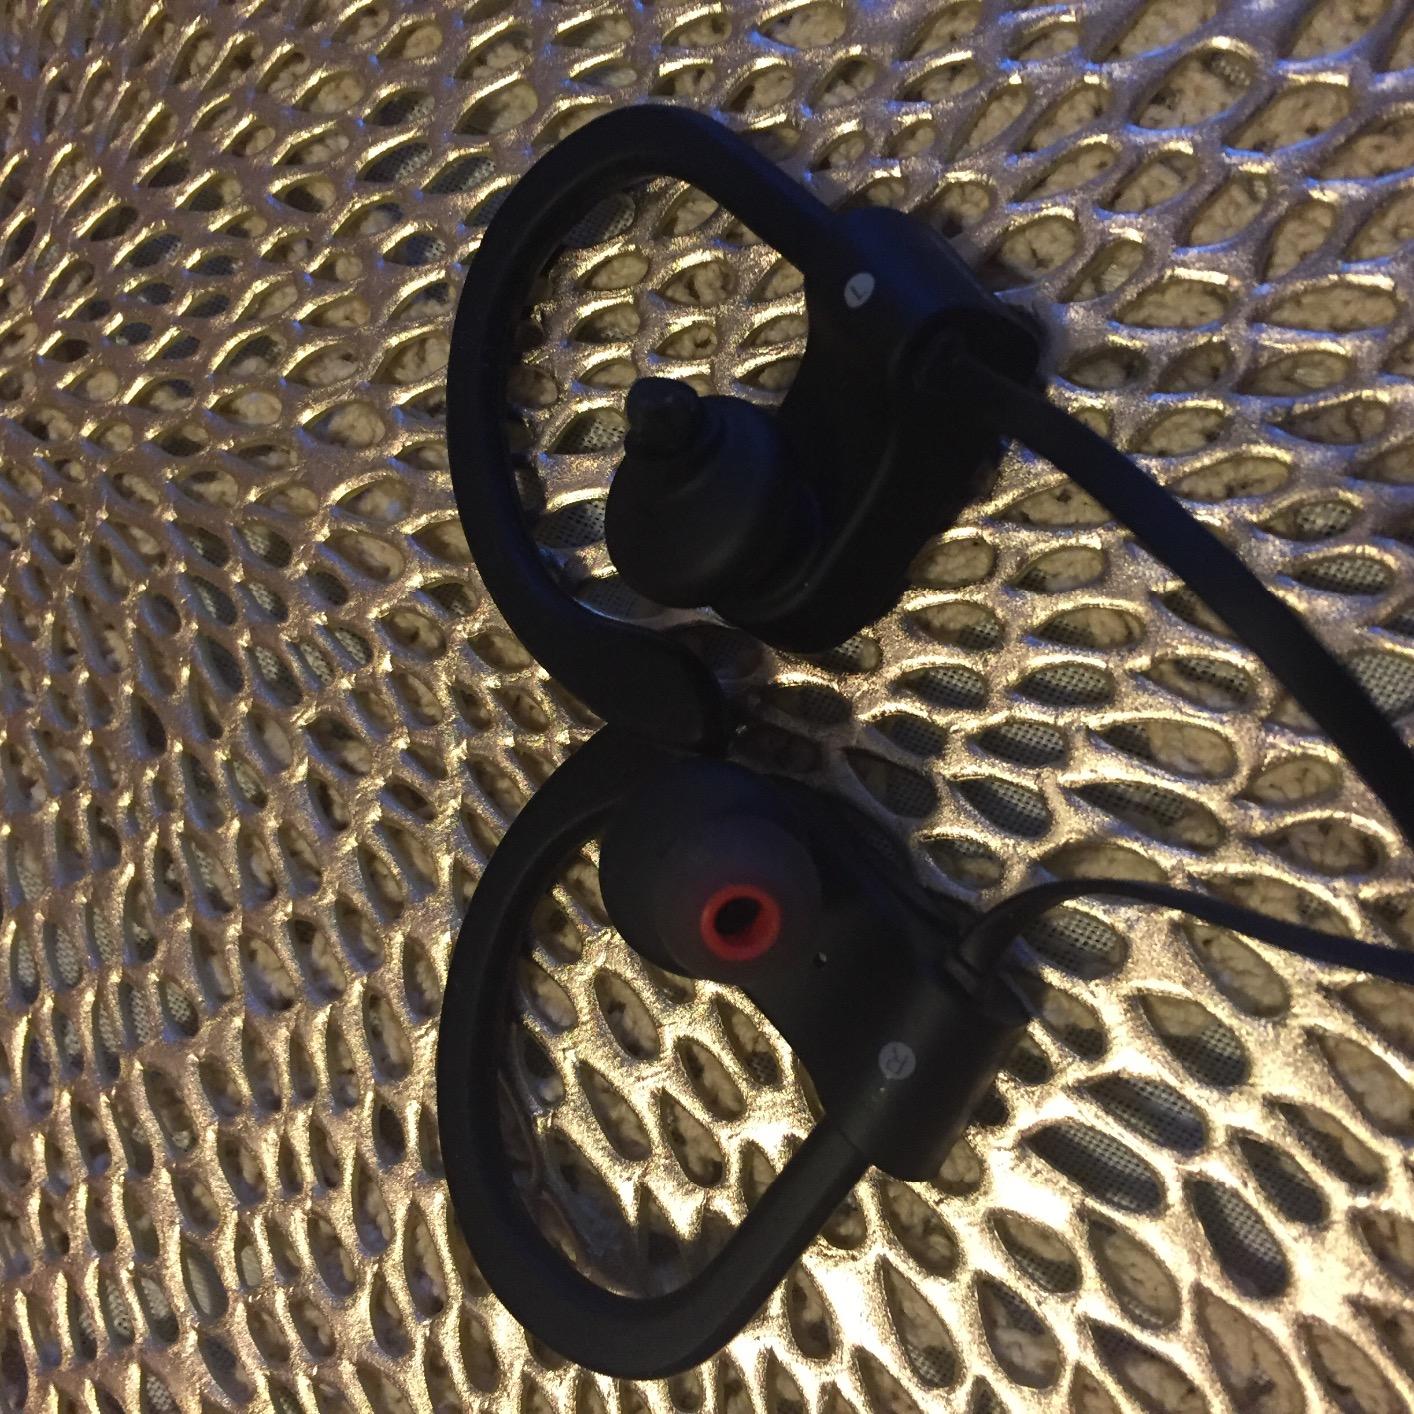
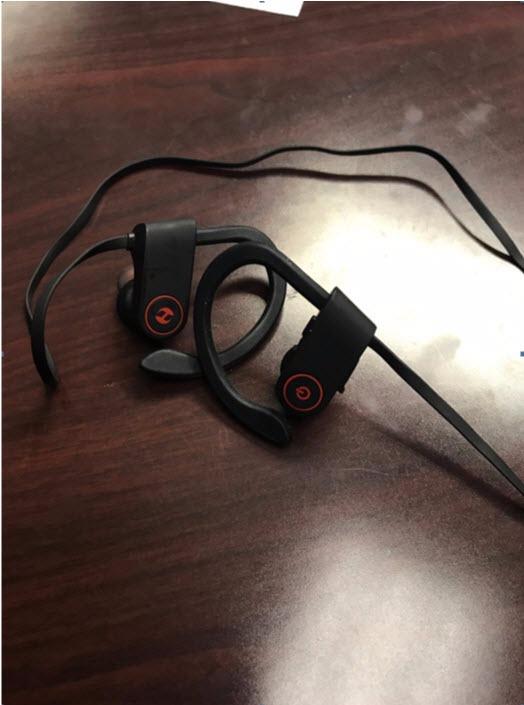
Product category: headphones
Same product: yes